Bayt al-mal

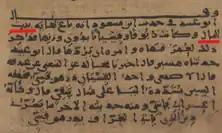
An early physical copy that mentions Bayt Al-Maal, highlighted in red. From the hadith manuscript MS. Leiden Or. 298, dated 866 CE.

"Bayt al-mal" was the department that dealt with the revenues and all other economical matters of the state. In the time of Muhammad, there was no permanent Bait-ul-Mal or public treasury. Whatever revenues or other amounts were received were distributed immediately. During Prophethood, the last receipt was tribute from Bahrain amounting 800000 dirham which was distributed in just one sitting. There were no salaries to be paid, and there was no state expenditure. Hence the need for the treasury at public level was not felt. In the time of Abu Bakr as well there was no treasury. Abu Bakr earmarked a house where all money was kept on receipt. As all money was distributed immediately the treasury generally remained locked up. At the time of the death of Abu Bakr, there was only one dirham in the public treasury.